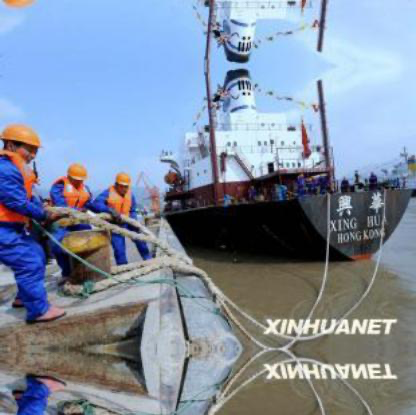
Objects in the image:
label: helmet
label: helmet
label: helmet
label: helmet